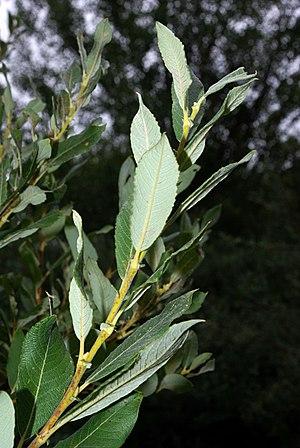
Salix atrocinerea, le saule roux est une espèce de saule de la famille des Salicaceae.